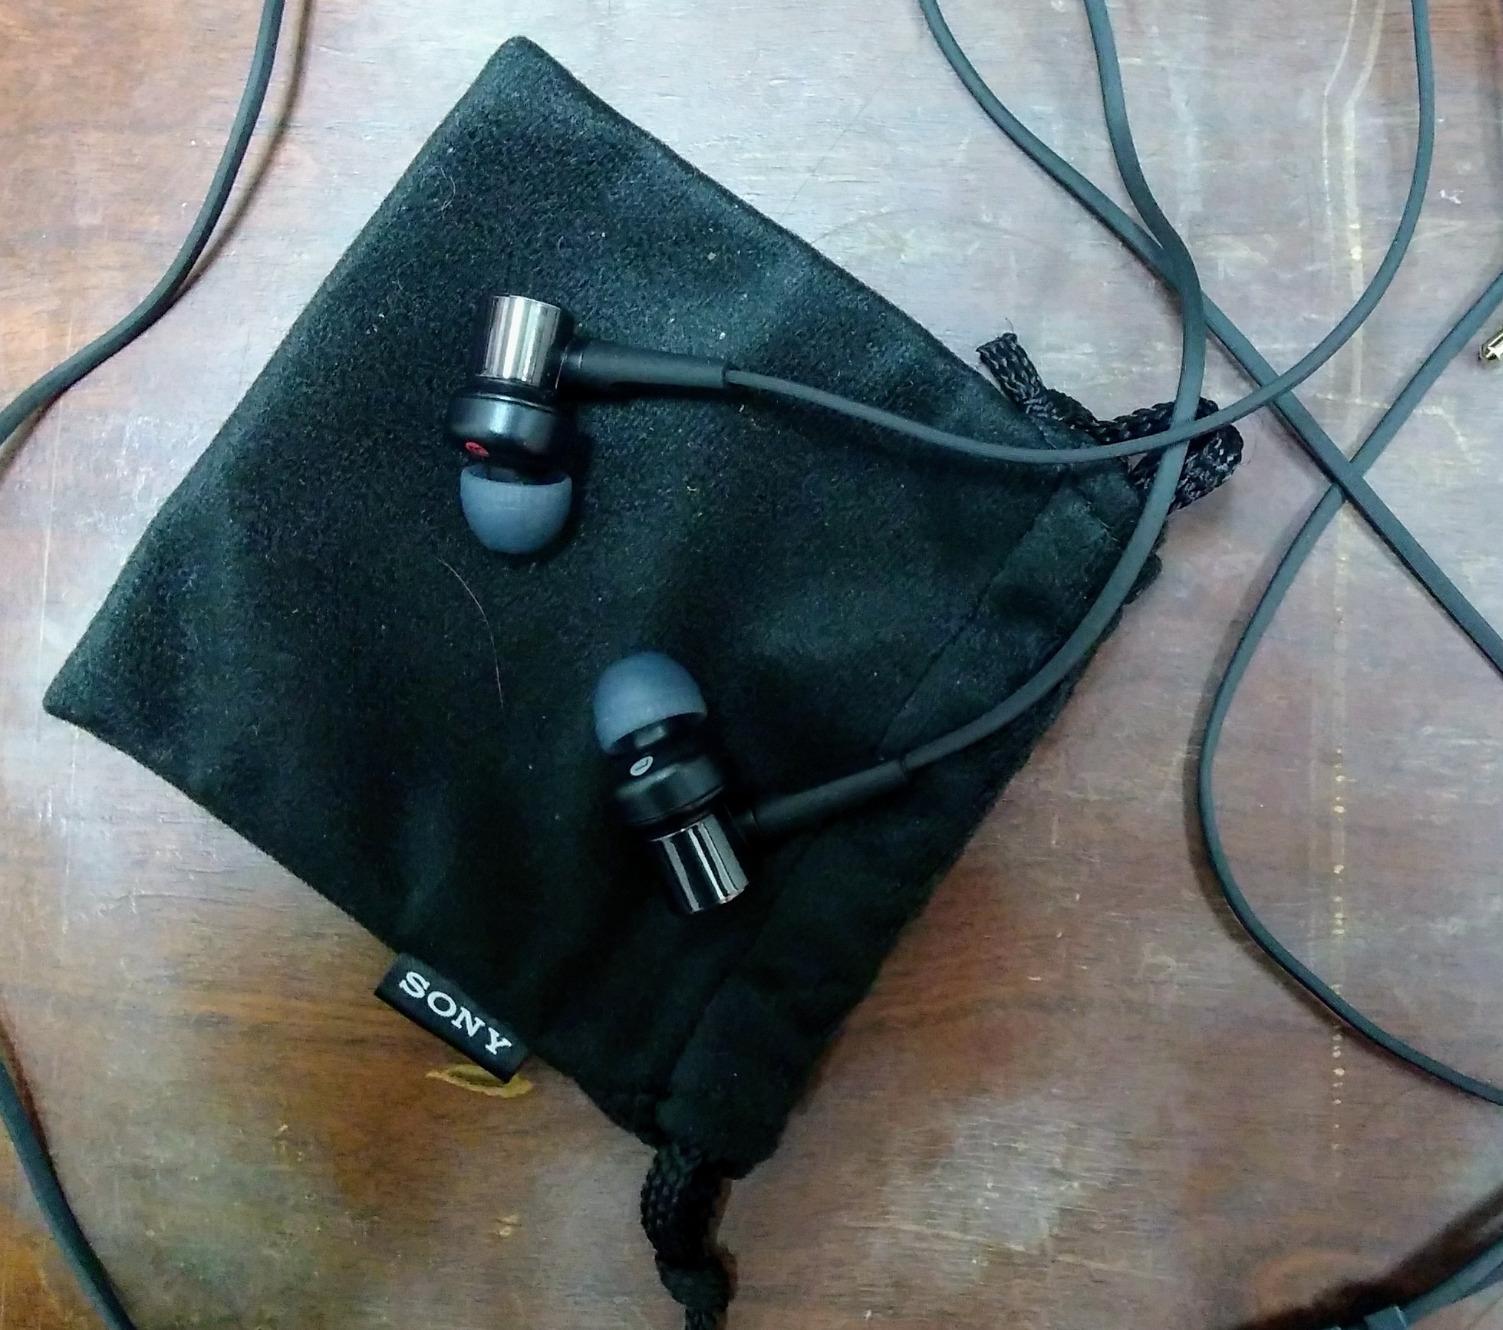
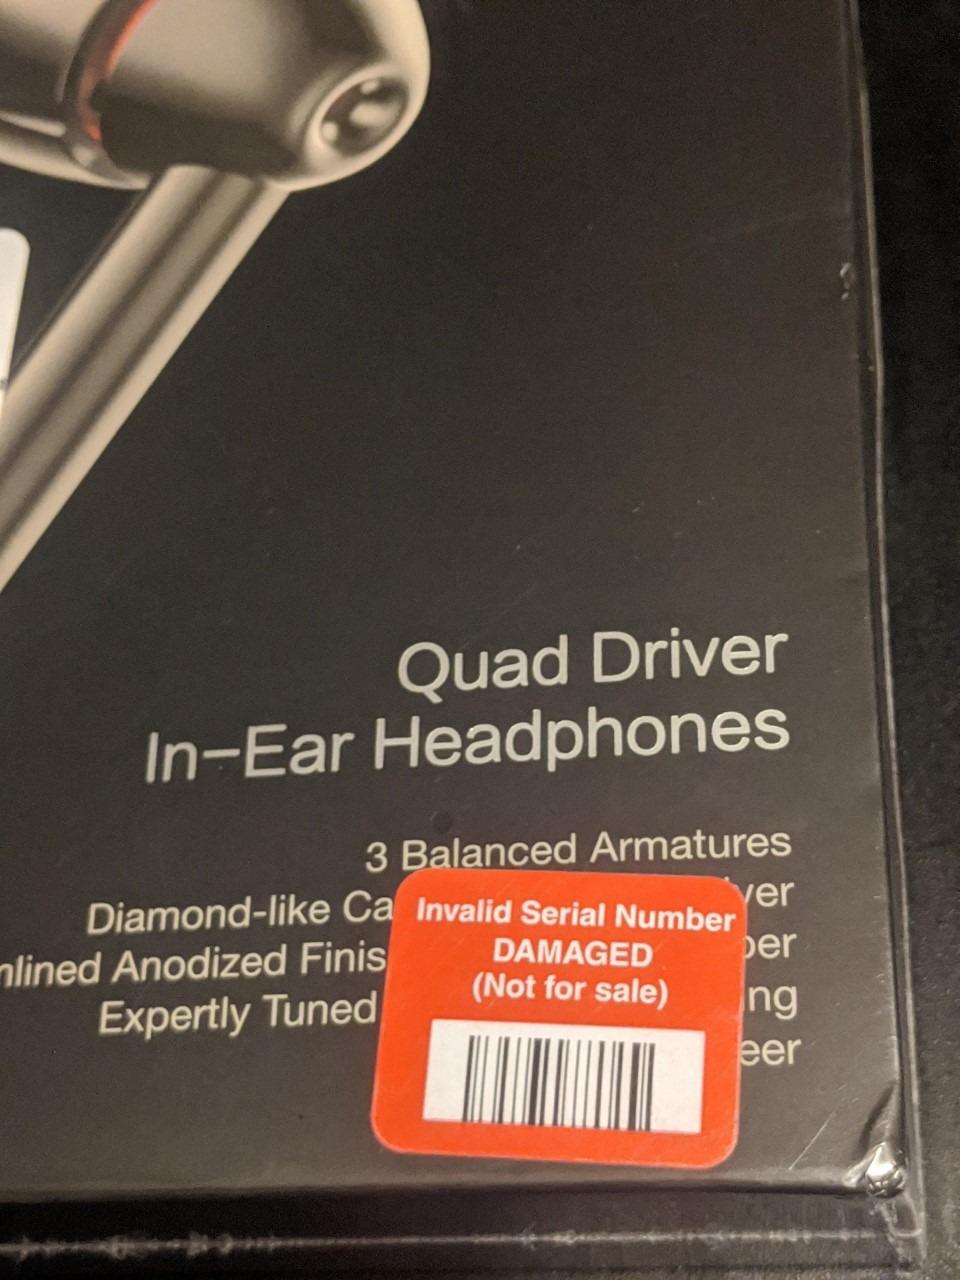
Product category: headphones
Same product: no